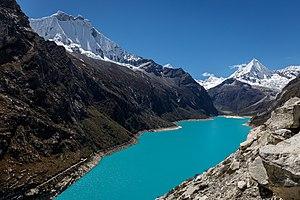
Le lac Parón est un lac situé au Pérou dans la cordillère Blanche, au Pérou.